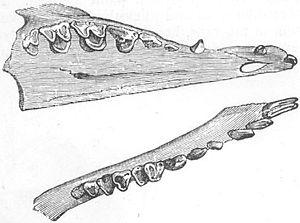
Les Tupaïdés ou Tupaiidés sont une famille de petits mammifères de l'ordre des Scandentiens. Ils vivent dans les forêts tropicales d'Asie du sud-est. Ressemblant à des écureuils, les toupayes sont en réalité plus proche des primates que des rongeurs, et certaines espèces ne sont pas arboricoles.